UEFA Euro 1988 final

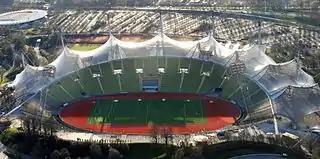
The match took place at the Olympiastadion "(pictured in 2014)" in Munich.

The UEFA Euro 1988 final was the final match of UEFA Euro 1988, the eighth European Championship, UEFA's top football competition for national teams. The match was played at the Olympiastadion in Munich, Germany, on 25 June 1988, and was contested between the Netherlands and the Soviet Union.